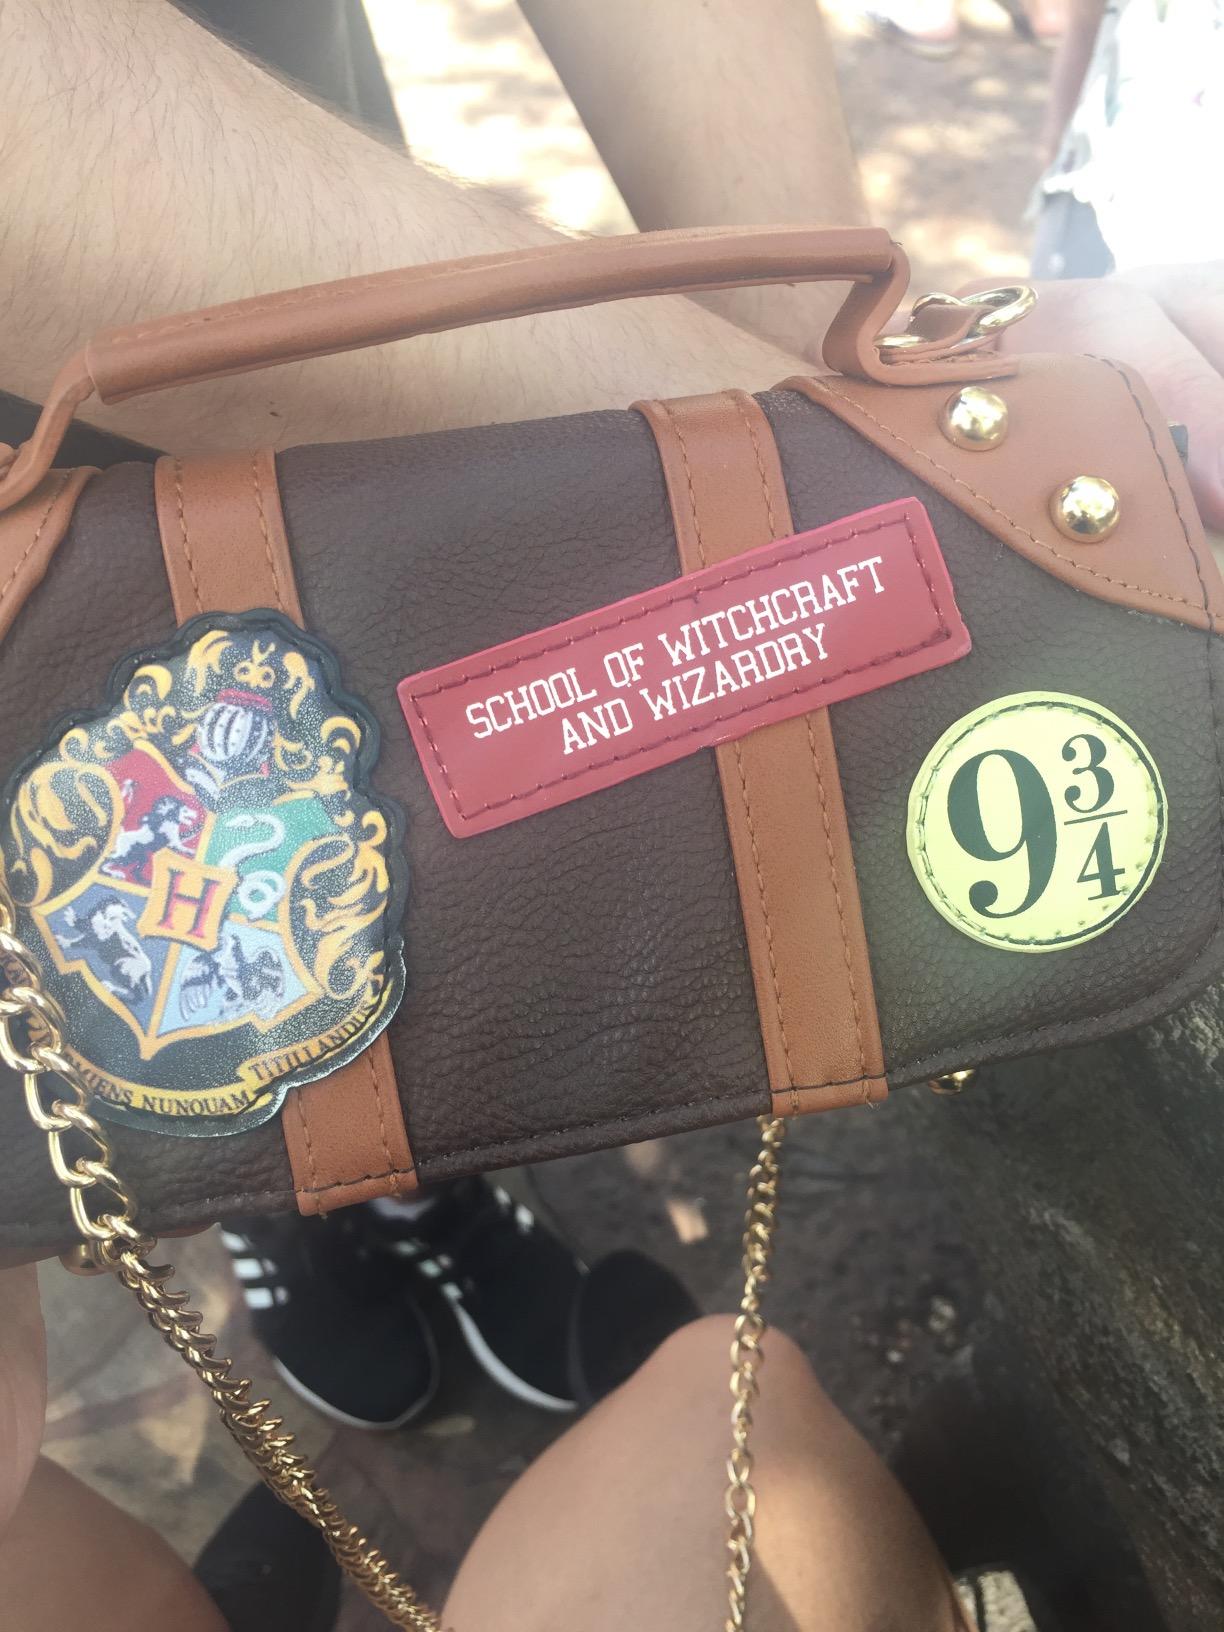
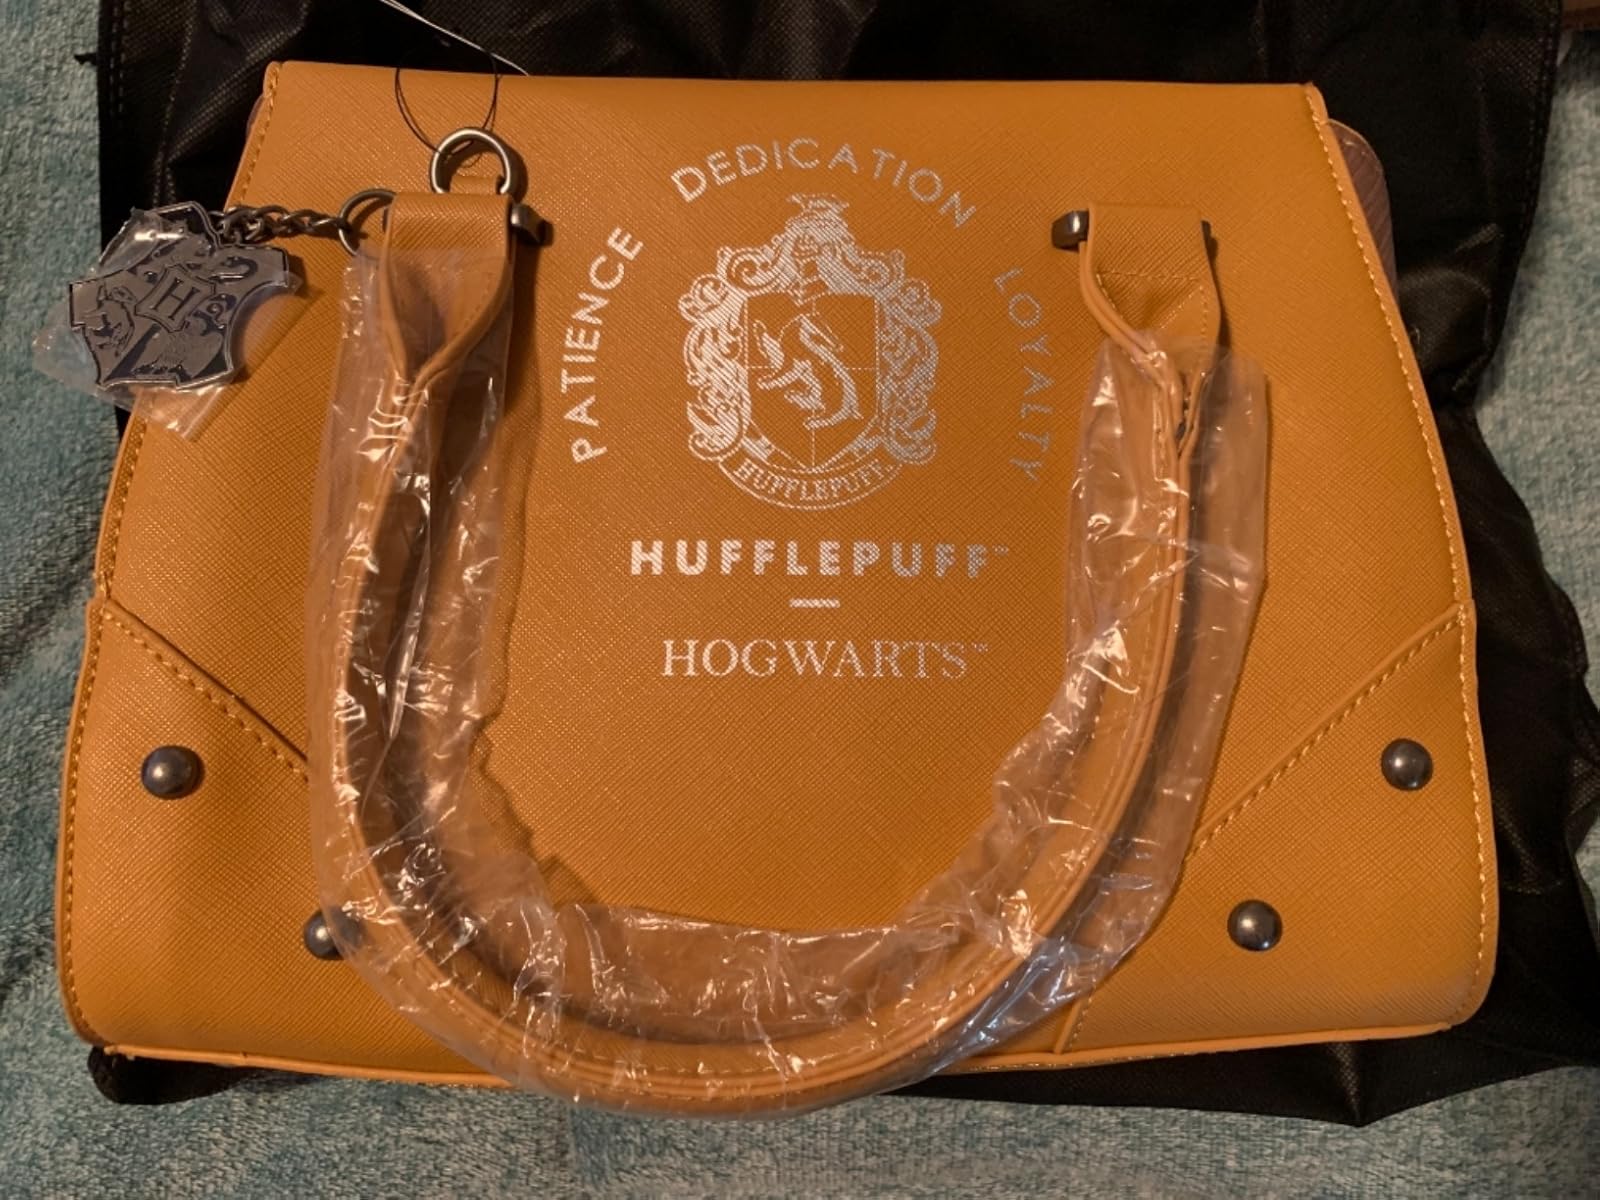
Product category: accessories_handbag
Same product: no